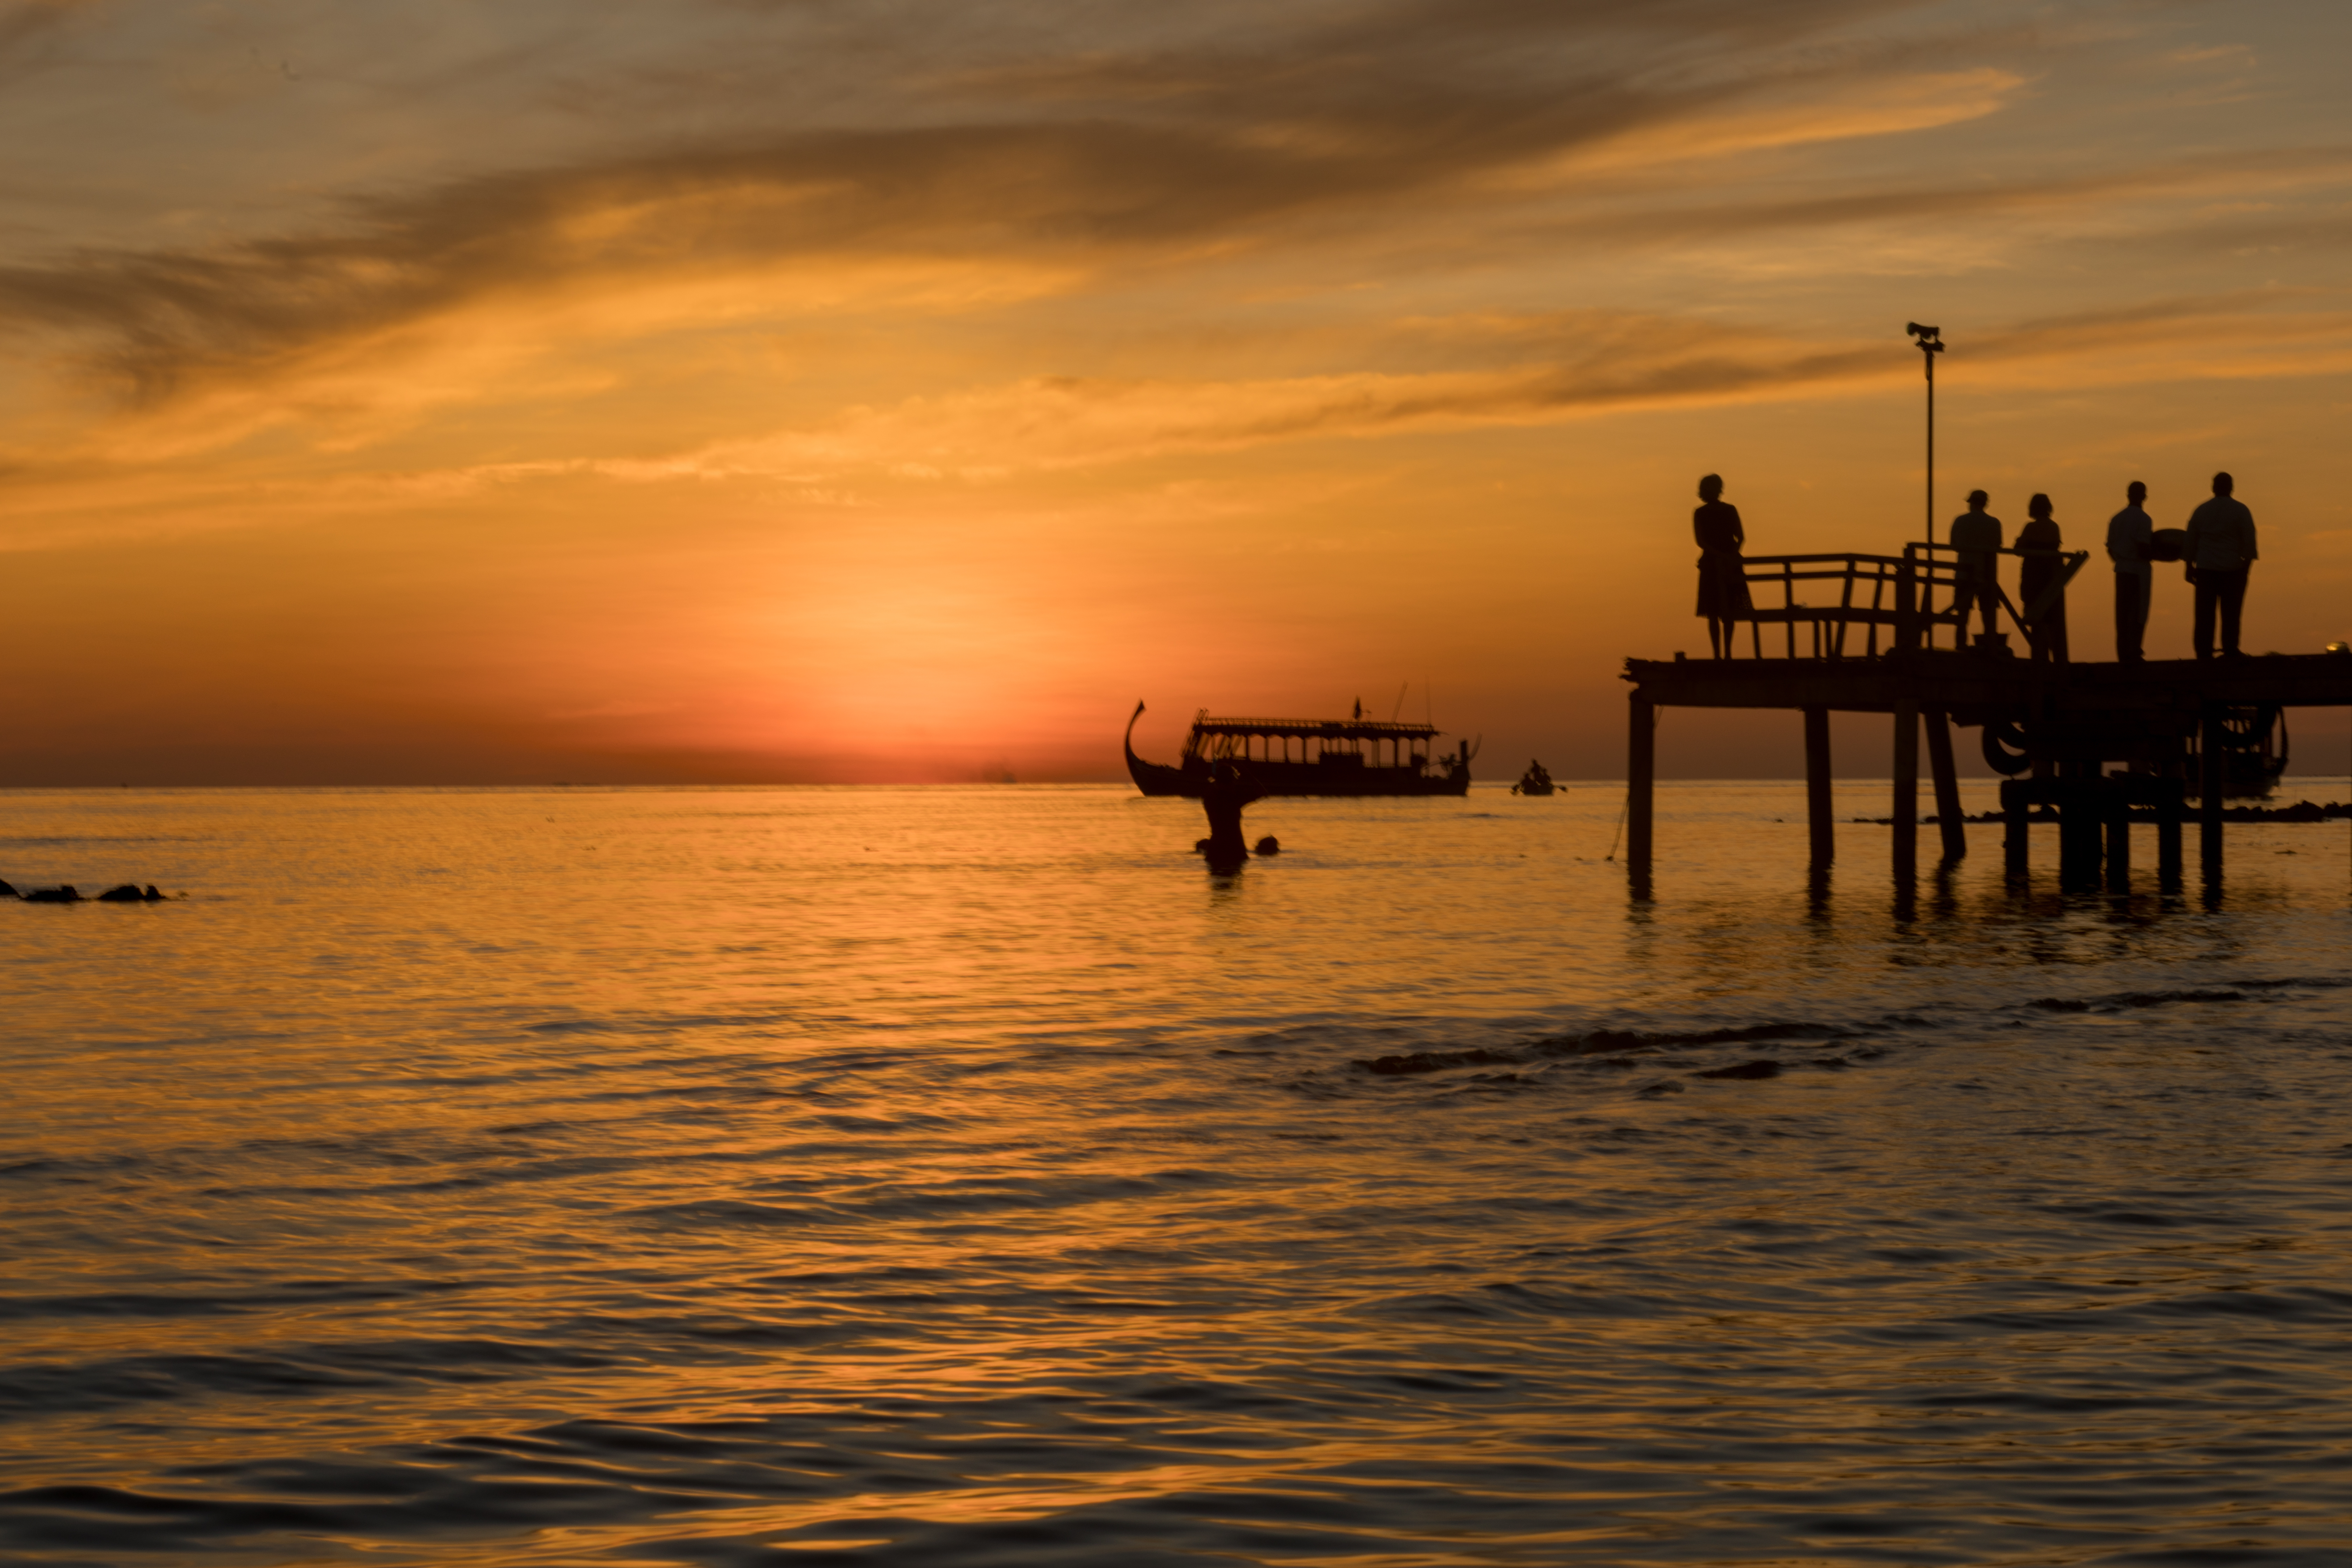
beach, sea, coast, ocean, horizon, cloud, sunrise, sunset, sunlight, morning, shore, wave, dawn, pier, dusk, evening, reflection